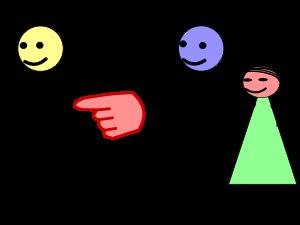
En grammaire, le pronom personnel est une catégorie de pronoms servant à désigner les trois types de personnes grammaticales.